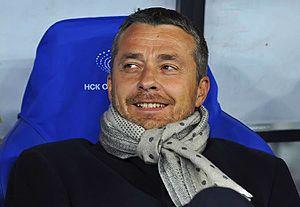
Slaviša Jokanović, né le 16 août 1968 à Novi Sad est un footballeur et entraîneur serbe.